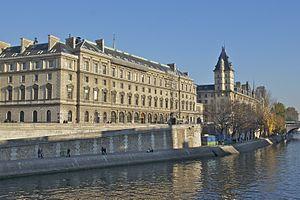
Partie du Quai des Orfèvres montrant l'entrée du 36 (Police Judiciaire) et du 34 (Palais de Justice).
Le 36, quai des Orfèvres est le bâtiment où se trouvait le siège, l'état-major et les services communs de la Direction régionale de la police judiciaire de la préfecture de police de Paris. Attenant au Palais de justice de la capitale, il est situé au numéro 36 du quai des Orfèvres, sur l'île de la Cité, face à la rive gauche, dans le 1ᵉʳ arrondissement.
L'affaire Cécile Bloch est une affaire criminelle qui débute à Paris, en France, le 5 mai 1986. Ce jour-là, Cécile Bloch, 11 ans, est violée puis tuée, alors qu'elle quitte le domicile familial pour se rendre à l'école. La brigade criminelle du 36, quai des Orfèvres ouvre, le jour-même, une enquête de police. Les policiers déterminent les circonstances de cet homicide, élaborent et diffusent un portrait-robot du meurtrier présumé de la fillette.
Le commissaire Jules Maigret est un personnage de fiction, protagoniste et héros de 75 romans policiers et 28 nouvelles de Georges Simenon, publiés entre 1931 et 1972.
La préfecture de police, dirigée par le préfet de police, sous l'autorité du ministre de l'Intérieur, est l'institution responsable de l’ensemble du dispositif de sécurité intérieure sur le territoire de Paris et des départements des Hauts-de-Seine, de la Seine-Saint-Denis et du Val-de-Marne. Elle a, à ce titre, la charge de l'ordre public, qu'elle met en œuvre au travers de ses propres directions de police ou en faisant appel aux unités de la gendarmerie nationale ou aux compagnies républicaines de sécurité. Elle veille, sur le territoire dont elle a la responsabilité, à animer l'ensemble du dispositif de sécurité intérieure, en particulier l'action des différents services et forces dont dispose l'État en matière de sécurité intérieure. De même, elle est responsable, dans la capitale, de la délivrance de titres, de la police des débits de boissons ou encore des services vétérinaires et de la répression des fraudes.
Violette Nozière, née le 11 janvier 1915 à Neuvy-sur-Loire et morte le 26 novembre 1966 à Petit-Quevilly, est une étudiante française qui a défrayé la chronique judiciaire et criminelle dans les années 1930.